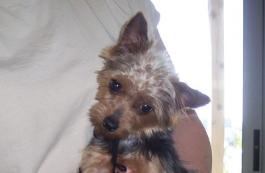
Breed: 340-n000120-Yorkshire_terrier